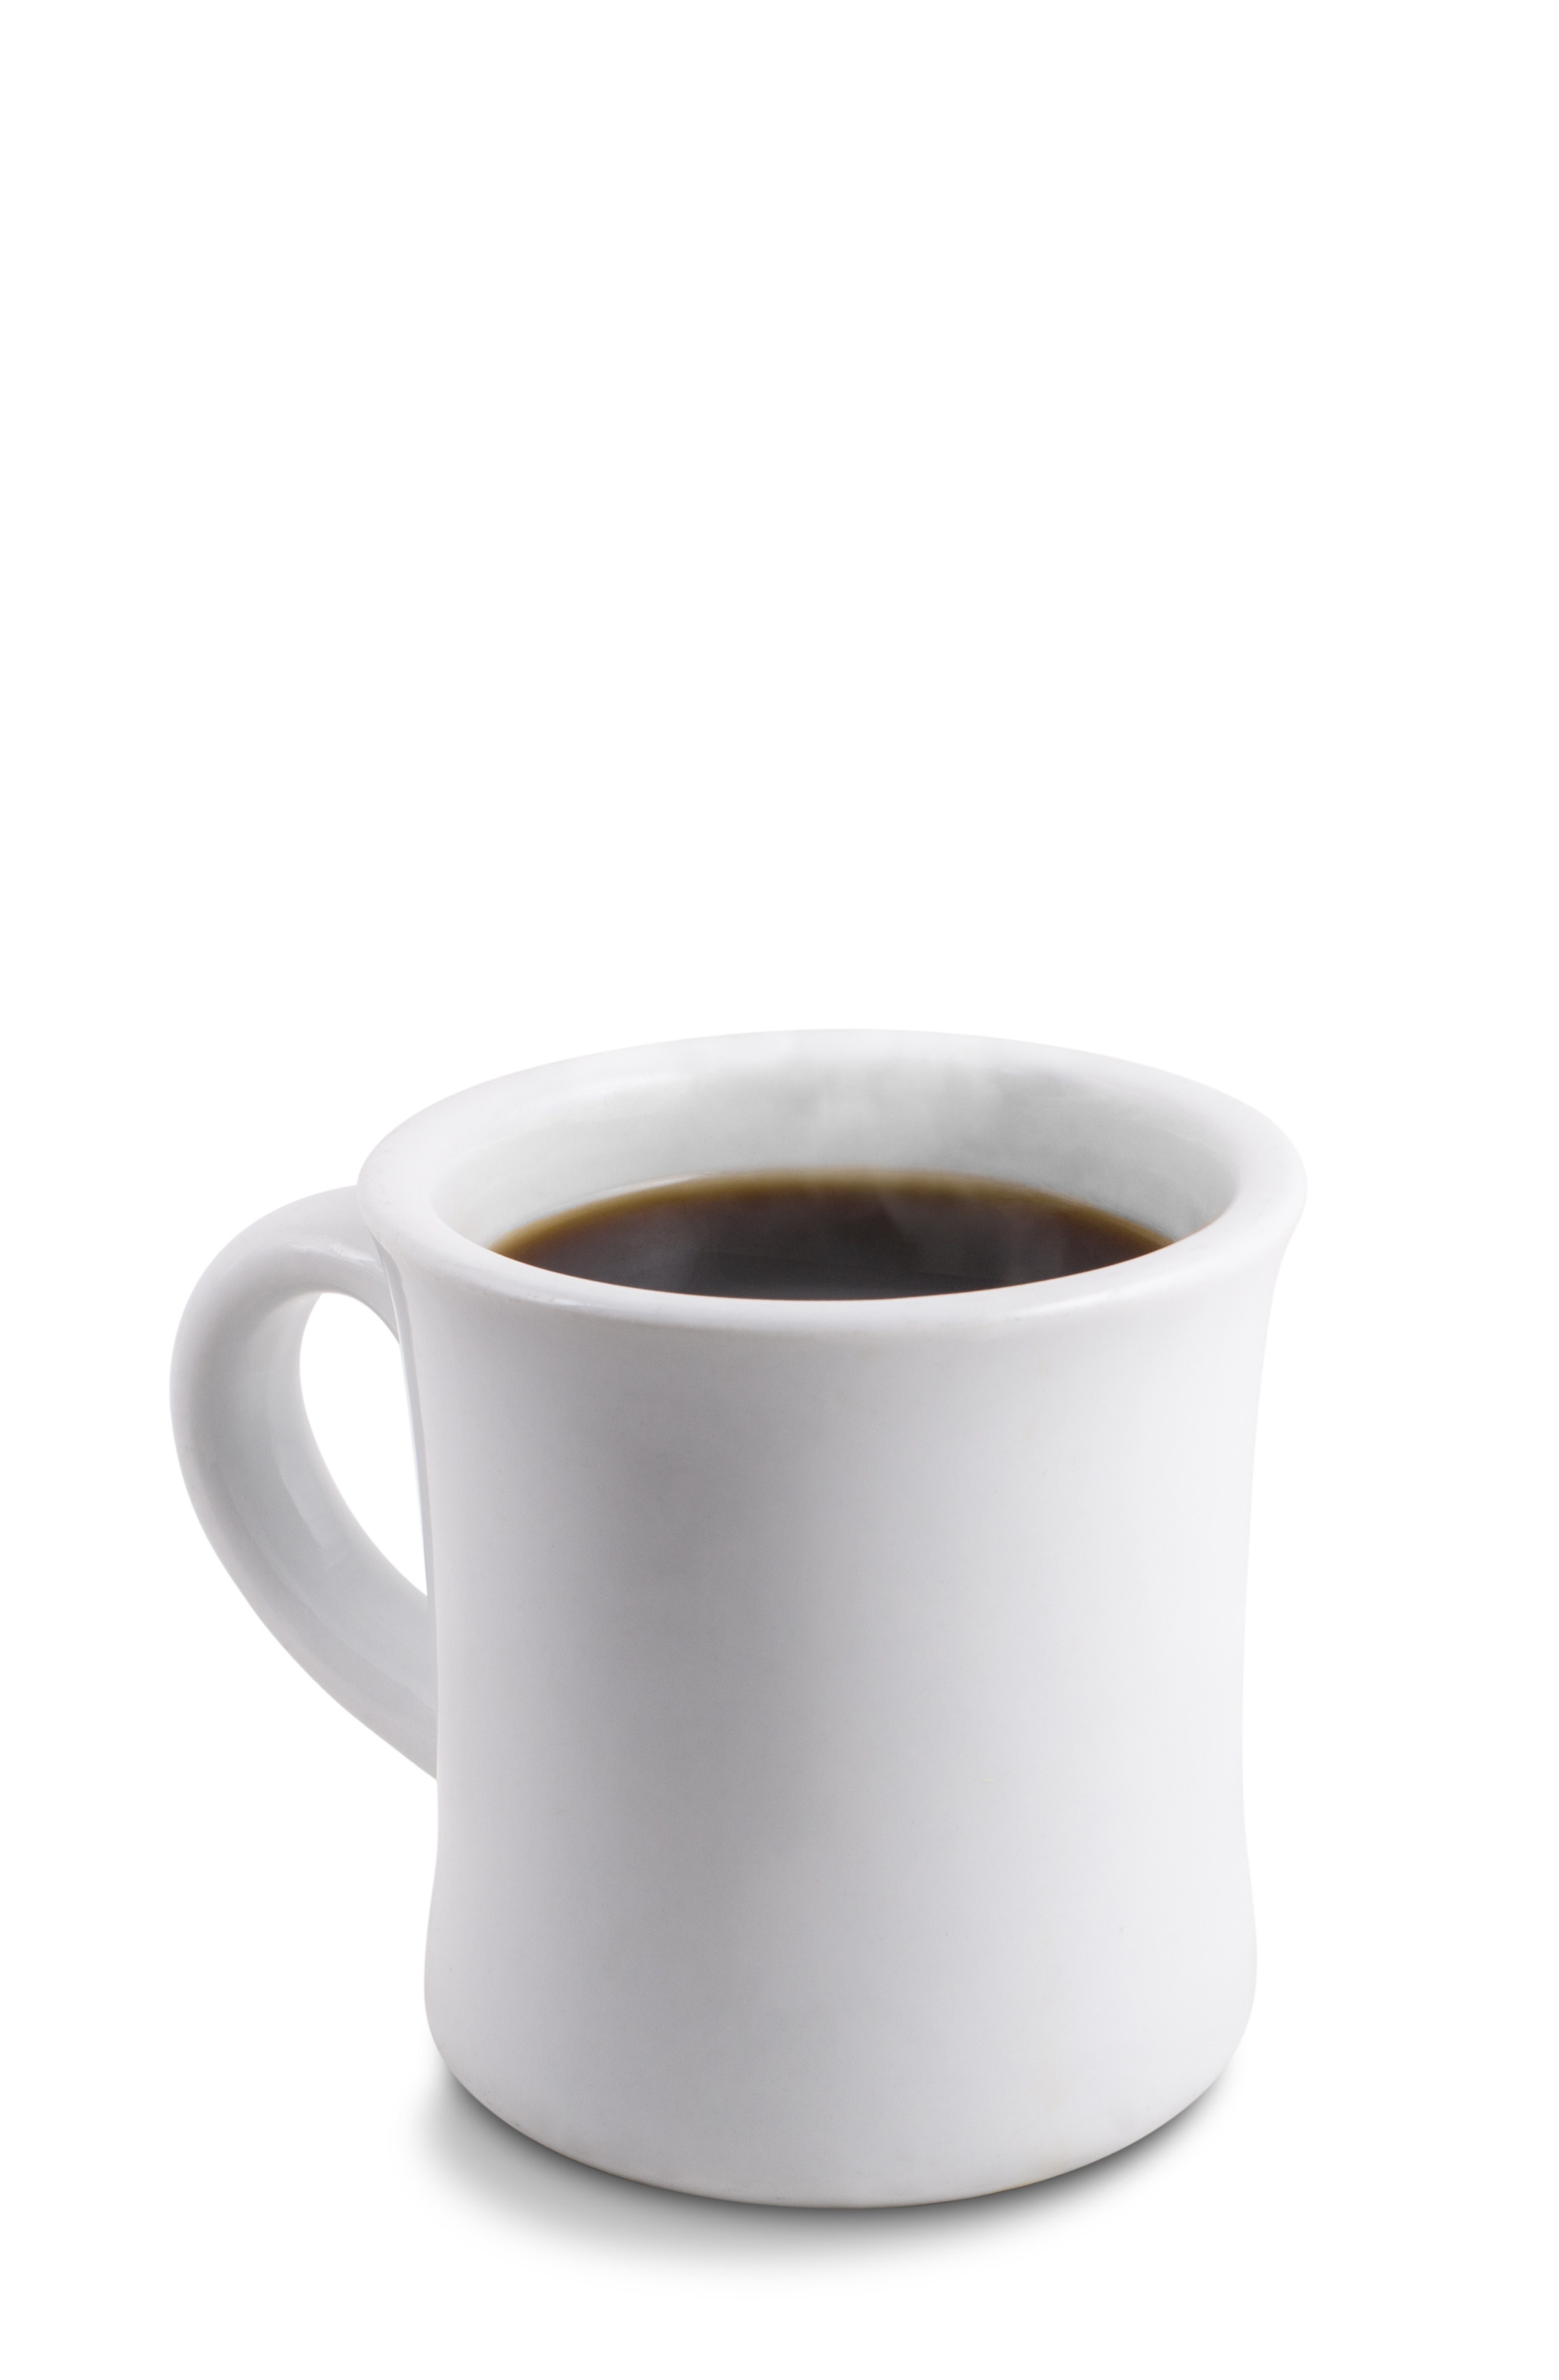
cafe, coffee, cup, cappuccino, saucer, drink, espresso, mug, coffee cup, tableware, caffeine, hot, ristretto, drinkware